Dolley Madison

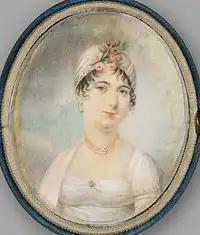
Watercolor-on-ivory miniature of Dolley Madison at the Yale University Art Gallery.

In the approach to the 1808 presidential election, with Thomas Jefferson ready to retire, the Democratic-Republican caucus nominated James Madison to succeed him. He was elected the fourth President of the United States, serving two terms from 1809 to 1817, and Dolley Madison became the official White House hostess. She had often been the unofficial hostess at the White House during Jefferson's presidency. The term "first lady" was not yet in use, but her role as hostess became official when her husband assumed the presidency. Madison helped define the official functions, decorated the Executive Mansion, and welcomed visitors in her drawing room. She was renowned for her social graces and hospitality, and contributed to her husband's popularity as president. She was the only First Lady given an honorary seat on the floor of Congress, and the first American to respond to a telegraph message. In 1812, James was reelected. Later that year, he delivered a war request to Congress, signalling the beginning of the War of 1812.